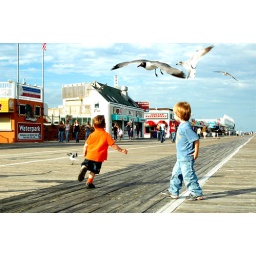
The boys were running around on the boardwalk and the gulls didn't appreciate all of the action.